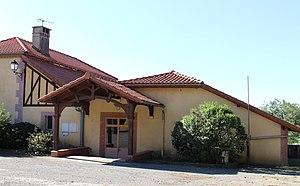
Mairie de Betpouy (Hautes-Pyrénées)
Betpouy est une commune française située dans le département des Hautes-Pyrénées, en région Occitanie.